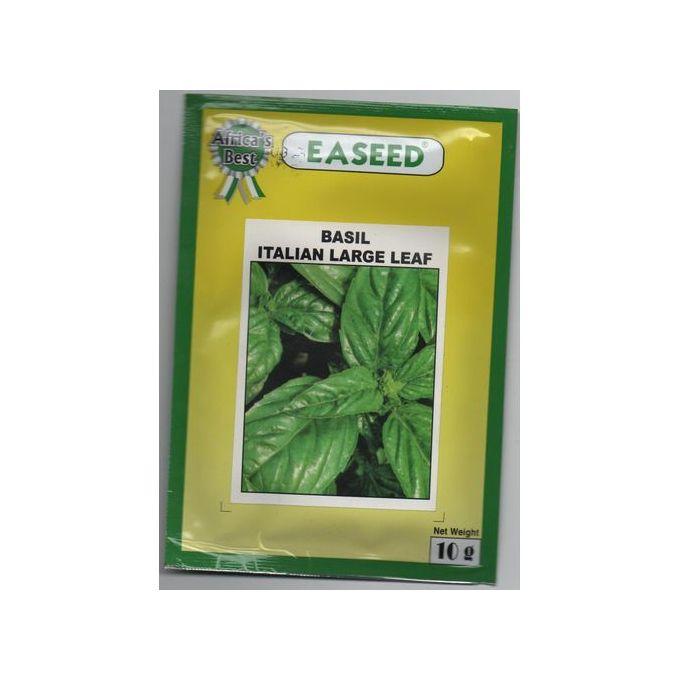
Kifungashio cha rangi ya dhahabu, kijani na nyeupe kikiwa kimebeba picha ya mazao yaliyo stawi vizuri, juu ya kifungashio kuna maandishi yanayo someka "EASlDI" ikiwa ni alama yakuaminika katika kilimo cha mbegu bora.